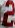
Number: 2